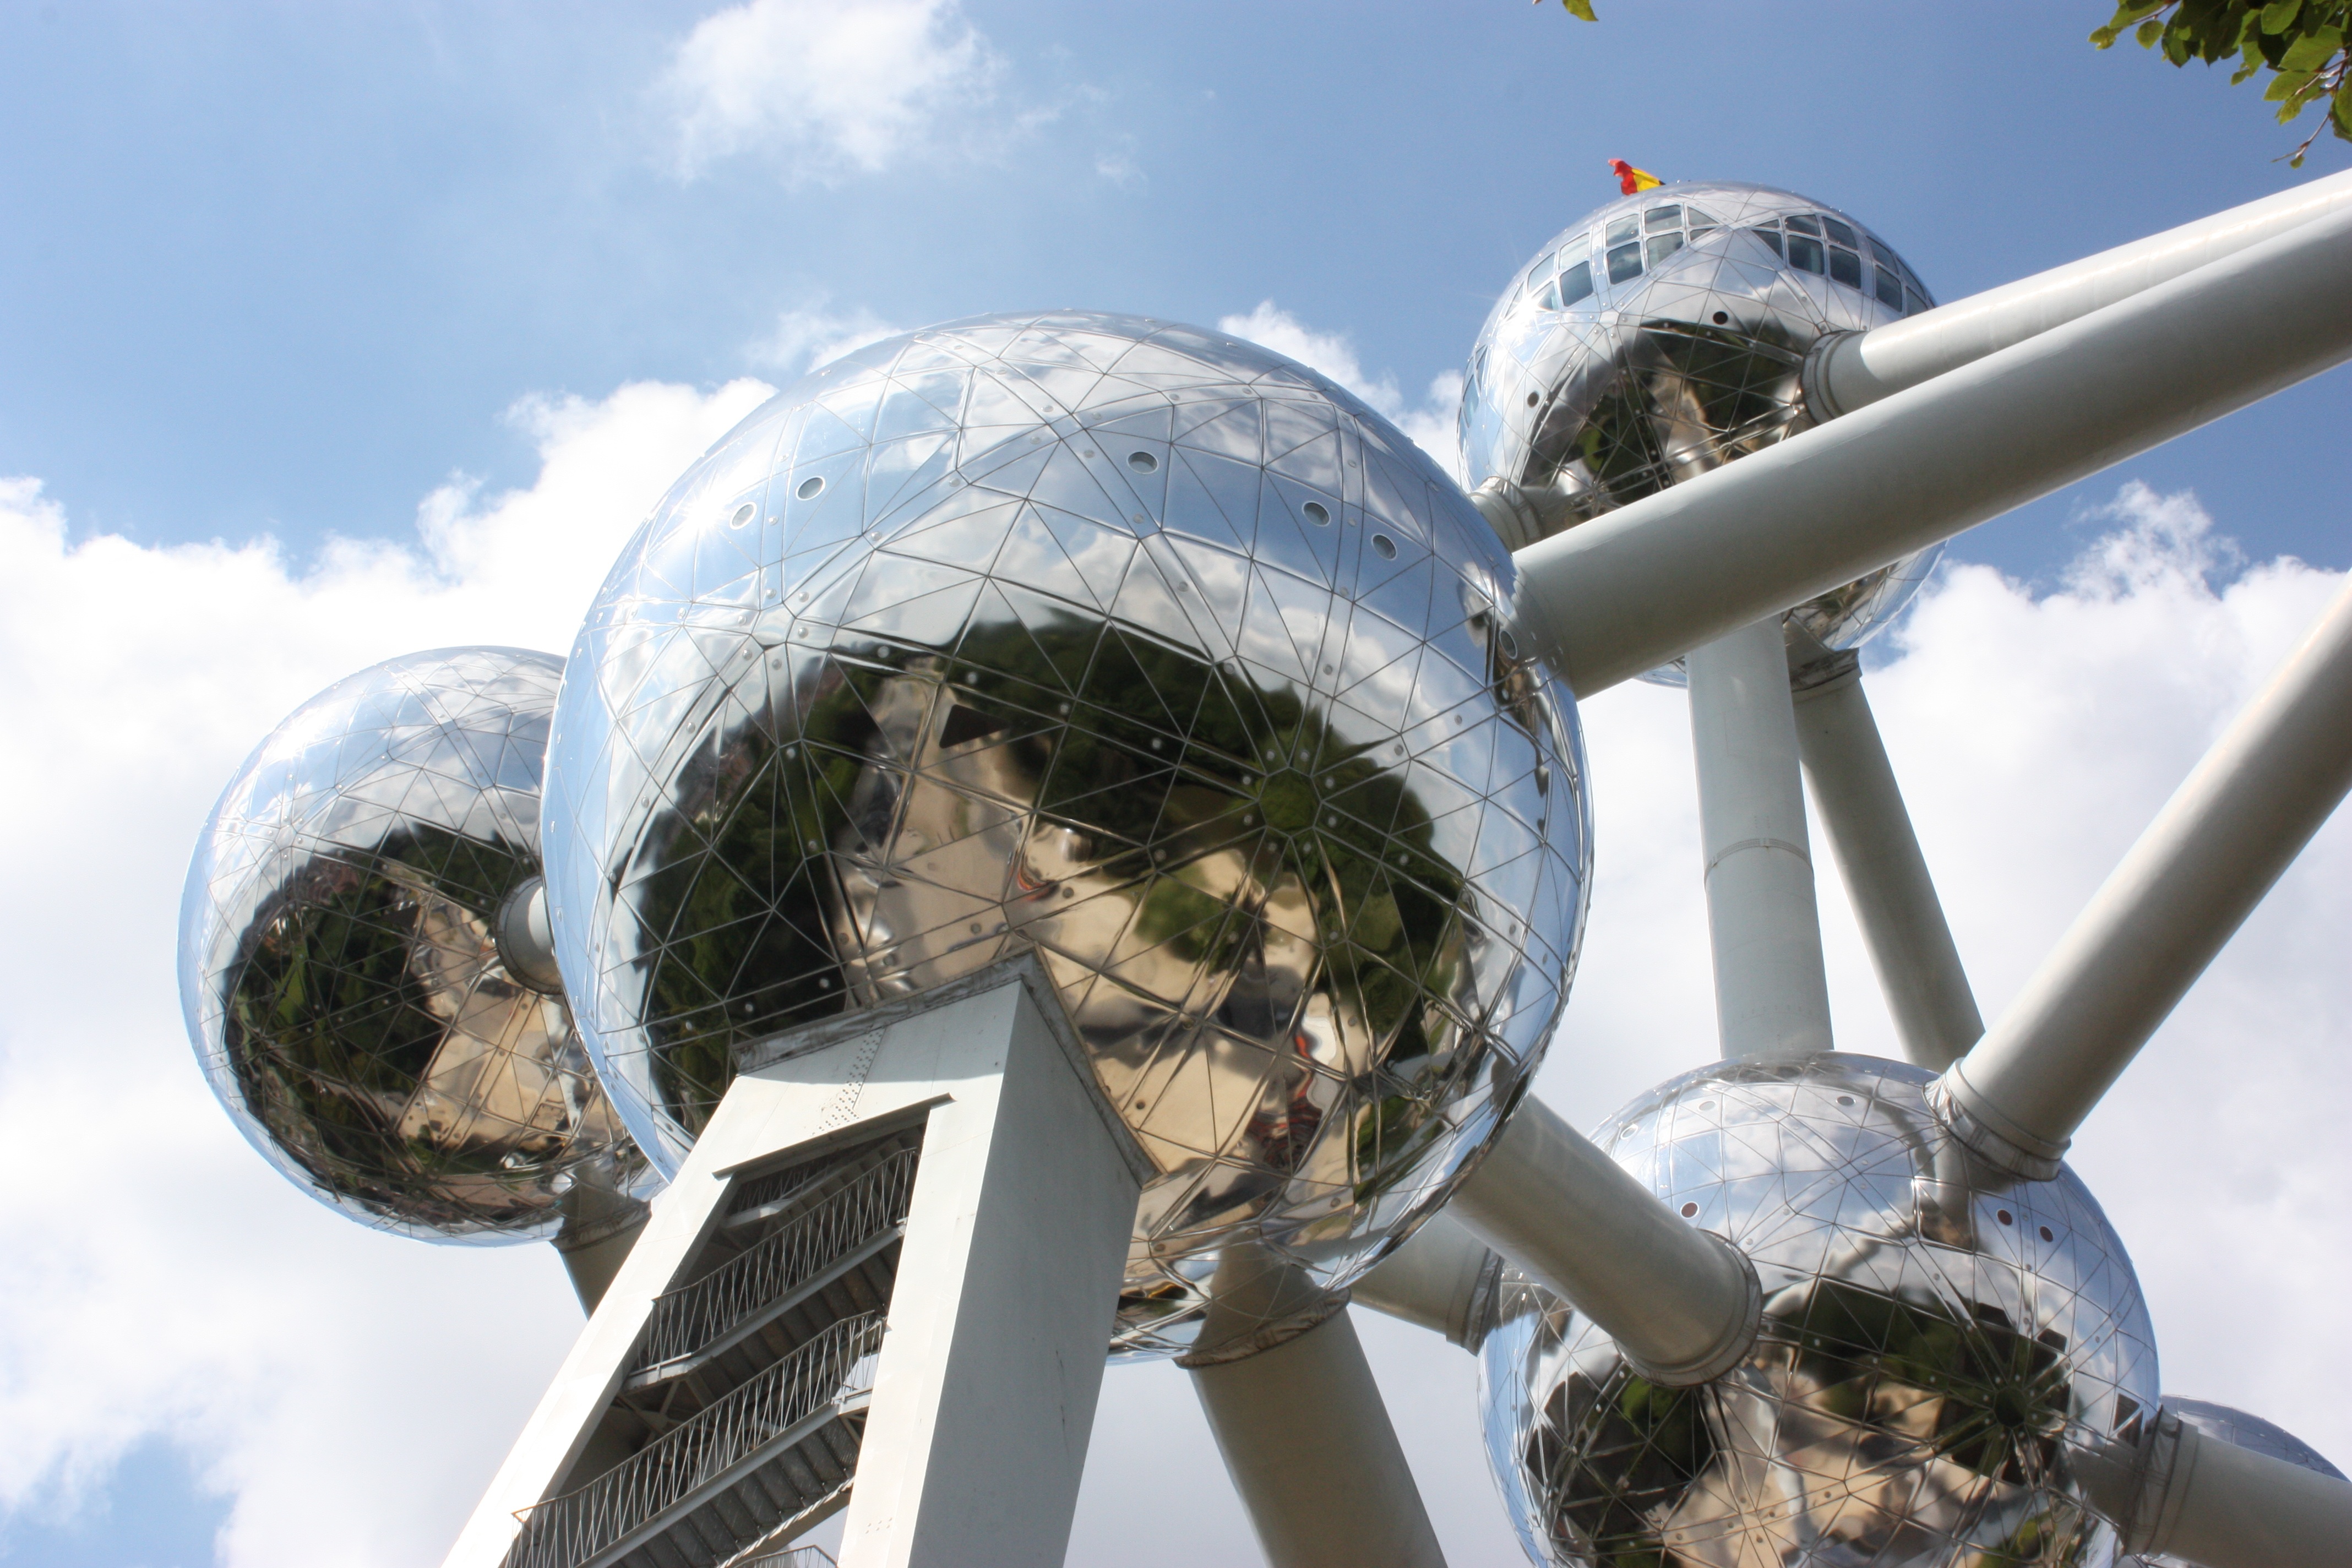
vehicle, landmark, attraction, world, brussels, atomium, atmosphere of earth